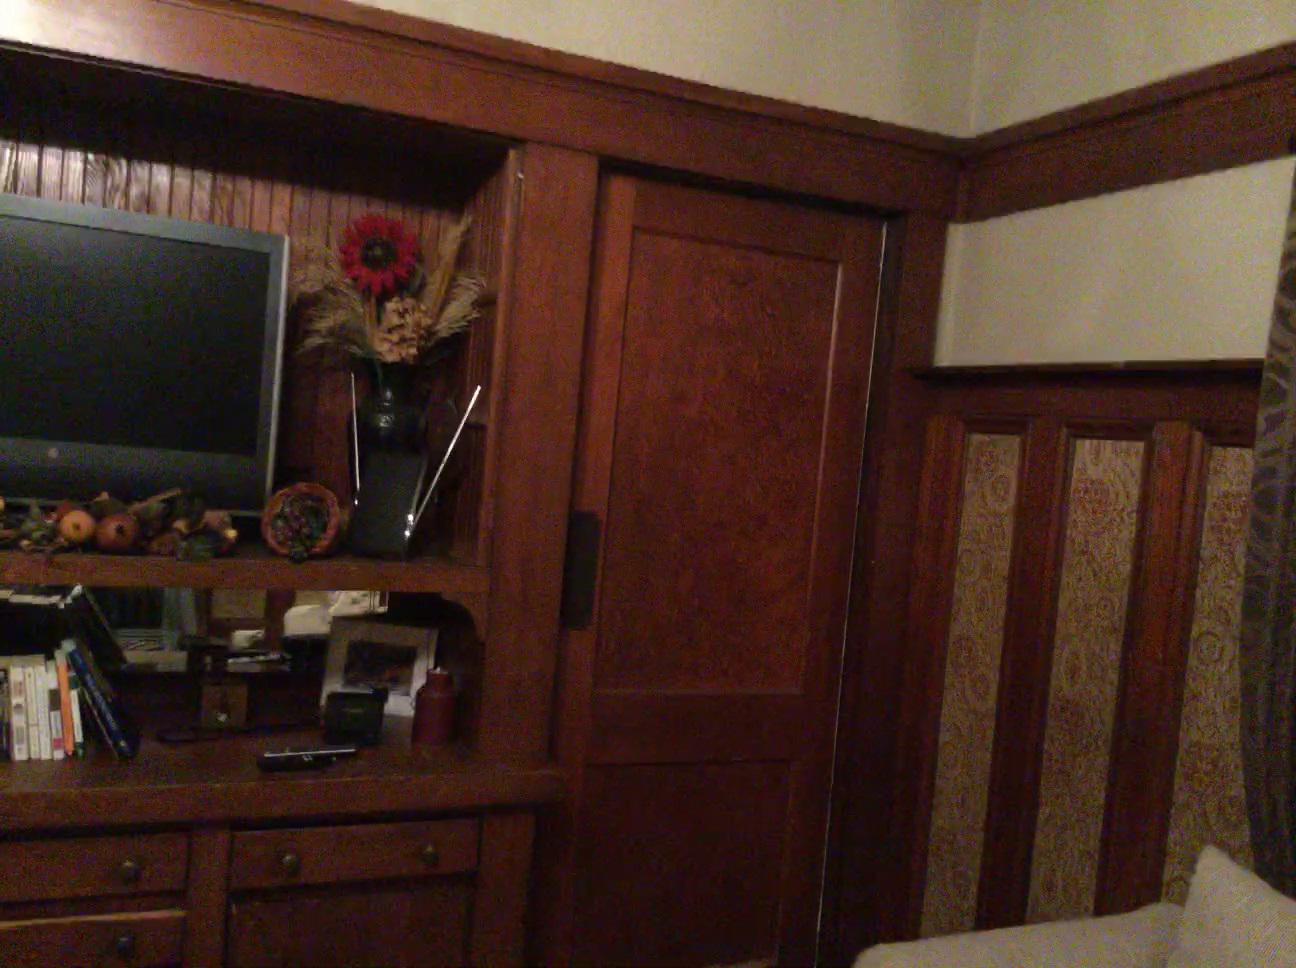
Question: Is the tv right of the doorframe from the second object's perspective? Final answer should be yes or no.
Answer: Yes